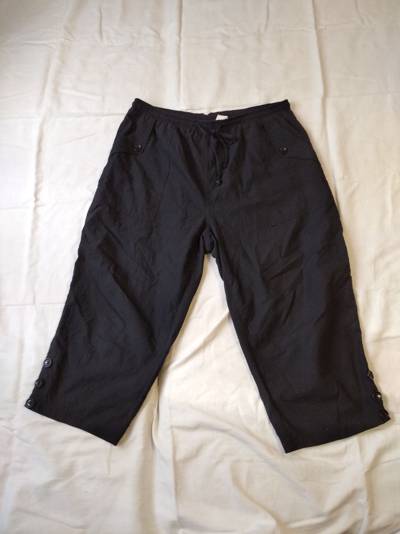
Waste category: clothes